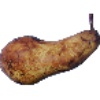
Label: Pear Abate 1